Mudhoney

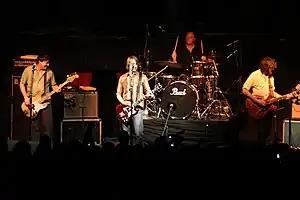
Mudhoney in 2007. From left to right: Guy Maddison, Mark Arm, Dan Peters and Steve Turner

Mudhoney is an American rock band formed in Seattle, Washington, on January 1, 1988, following the demise of Green River. Its members are singer and rhythm guitarist Mark Arm, lead guitarist Steve Turner, bassist Guy Maddison and drummer Dan Peters. Original bassist Matt Lukin left the band in 1999, but rejoined the band in December 2000 for a tour that lasted through January 2001.